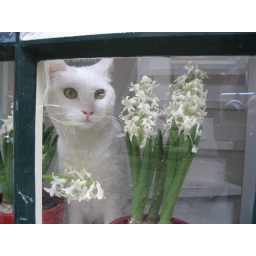
Cat in Leiden, with the reflection of a bike and my camera in the window